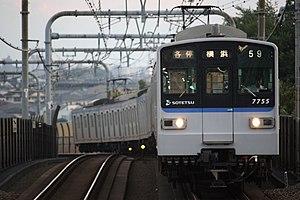
La ligne Sōtetsu Izumino est une ligne ferroviaire de la compagnie privée Sōtetsu dans la préfecture de Kanagawa au Japon. Elle relie la gare de Futamatagawa à Yokohama, à celle de Shōnandai à Fujisawa.